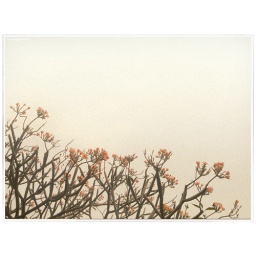
flower in sky